Leevi Madetoja

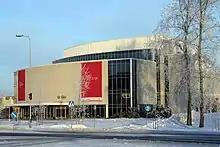
The Oulu Music Center, home of the Oulu Symphony Orchestra, in 2007. The main performance hall is named in Madetoja's memory.

Sibelius seems to have discounted his own pedagogical skills, telling Madetoja, "I am a bad teacher.". First, he had little patience for pedagogy or the quotidian nature of instruction, resulting in a teaching style that was "too haphazard" and "anything but systematic or disciplined". This was not lost on Madetoja, who in January 1910 wrote to Kuula in Paris, "Sibelius has been tutoring me. You know from your own experience that his tutoring is anything but detailed." Madetoja recalled, for example, that Sibelius's method consisted of "short, striking remarks" (for example, "No dead notes. Every note must live"), rather than "instruction in the ordinary pedagogic sense".